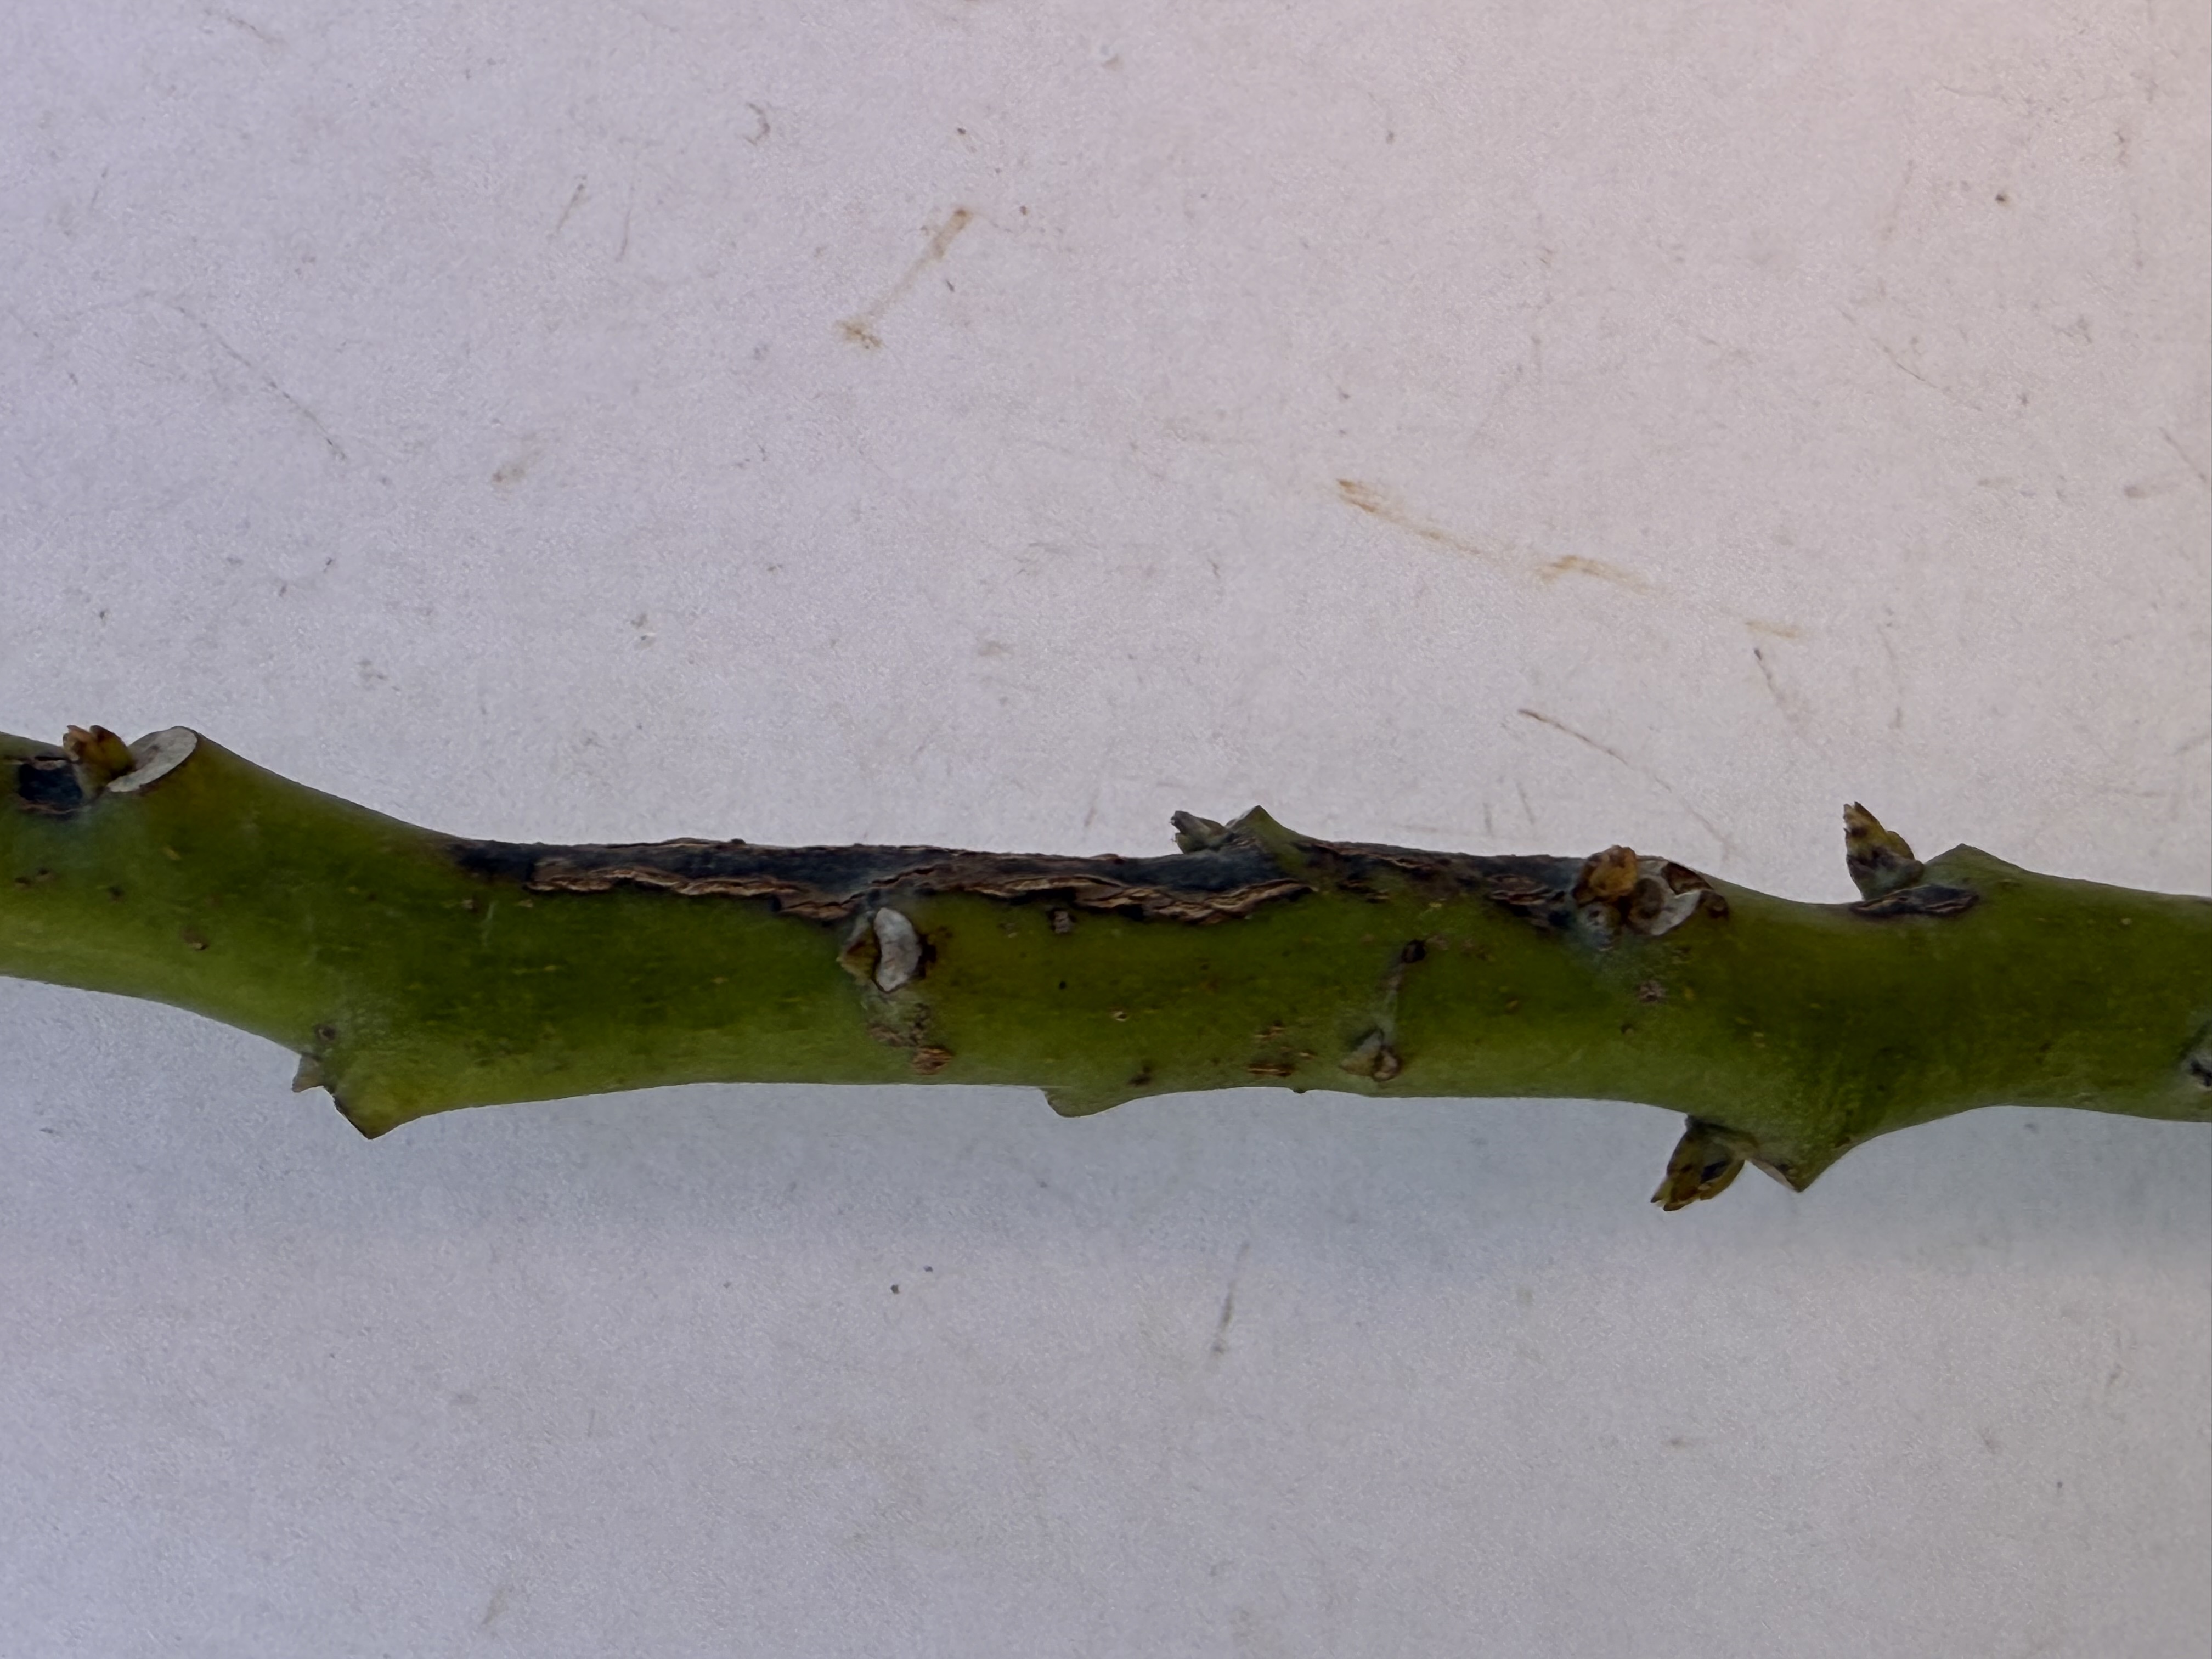
Variety: Avocado